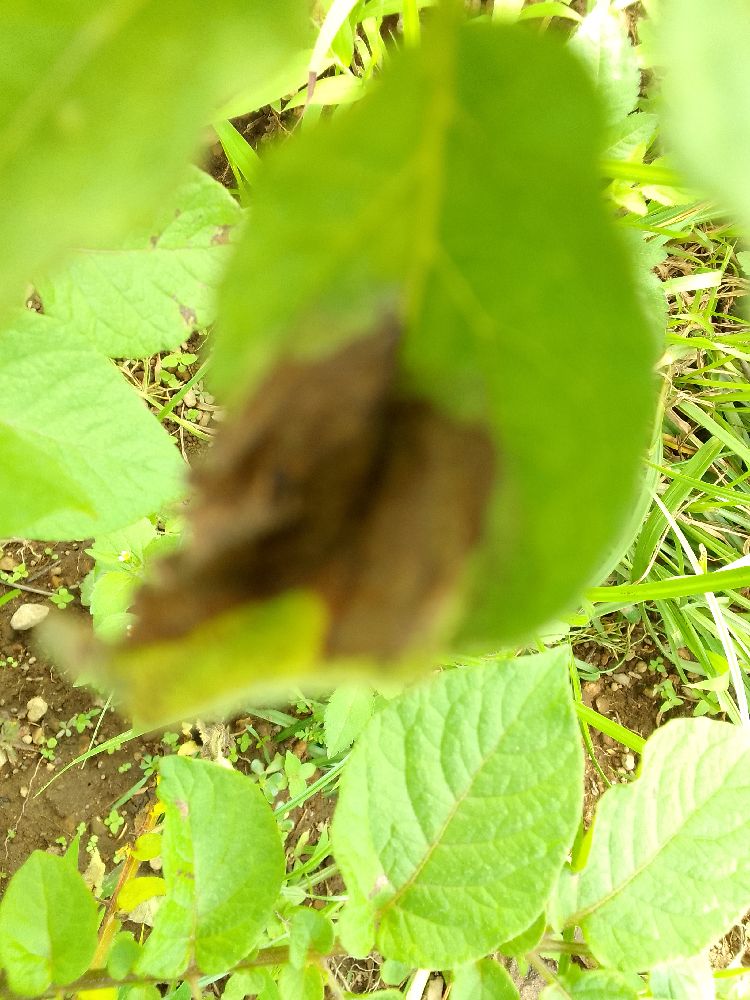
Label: Late blight